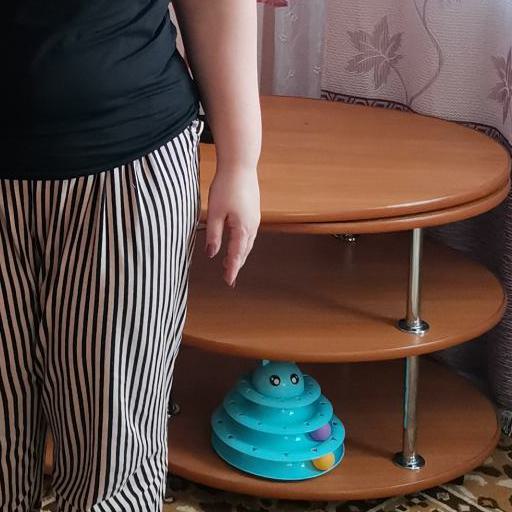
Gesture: no_gesture